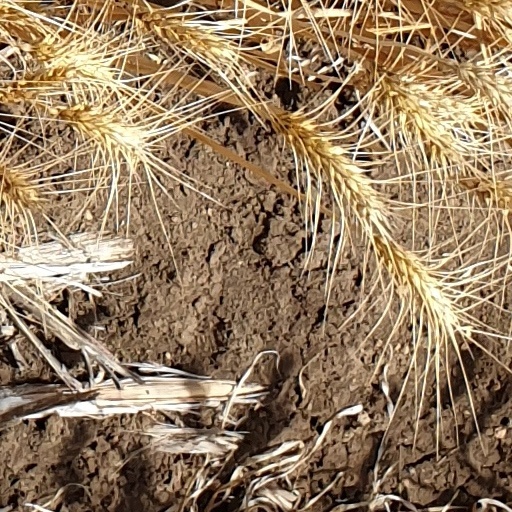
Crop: wheat